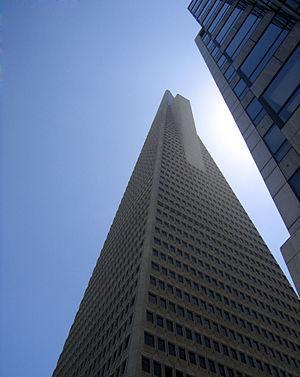
Ayn Rand [ˈaɪn ˈɹænd], de son vrai nom Alissa Zinovievna Rosenbaum, est une philosophe, scénariste et romancière américaine d'origine russe, juive athée, née le 2 février 1905 à Saint-Pétersbourg et morte le 6 mars 1982 à New York.